Answer in natural language. Is HousePlant further away or in front of brown square dresser? Choose between the following options: further away or in front
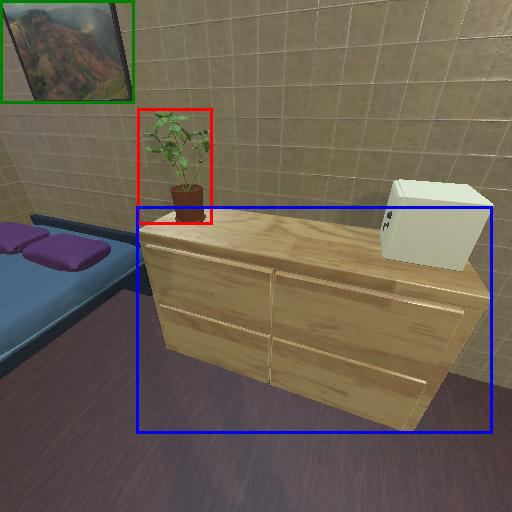
<answer>in front</answer>